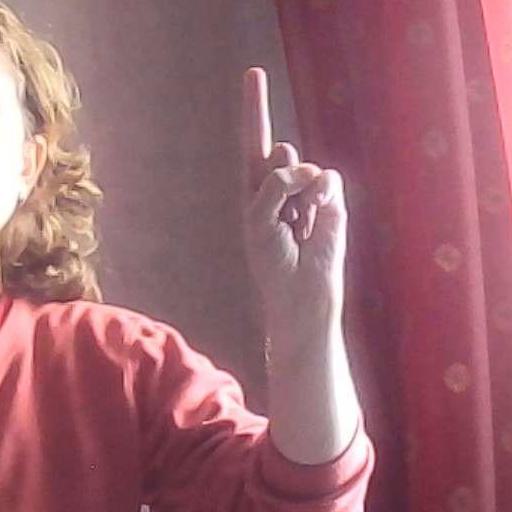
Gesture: one